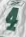
Number: 4